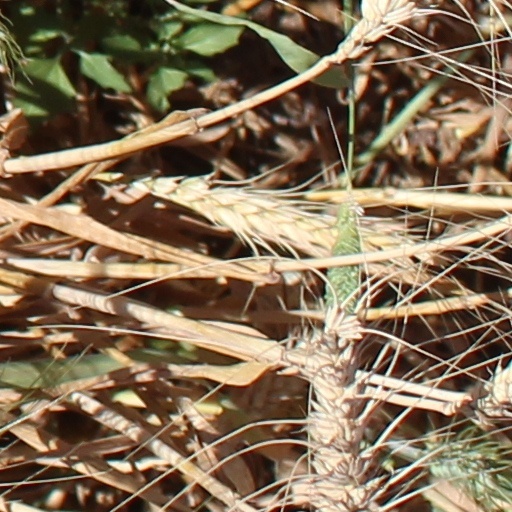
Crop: wheat